Keith Raniere

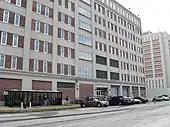

DOS members were branded in their pelvic regions with a symbol that, unbeknownst to them, incorporated Raniere's initials. Some slaves were told the brand stood for the elements. Only Raniere's inner-circle members knew the brand was his initials. At Raniere's trial, prosecutors introduced a recording of a private meeting in 2016 with inner-circle members where Raniere stated, "The monogram as it is right now is very directly related to my initials." The group discussed how to obscure that fact.